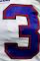
Number: 3